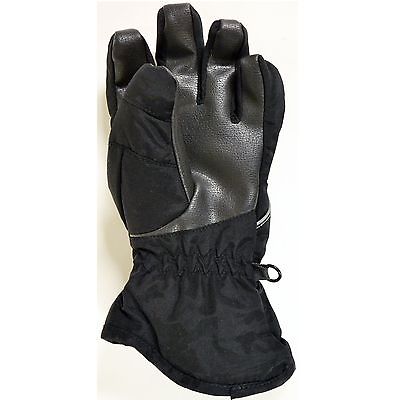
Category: toaster